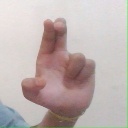
अक्षर: आ